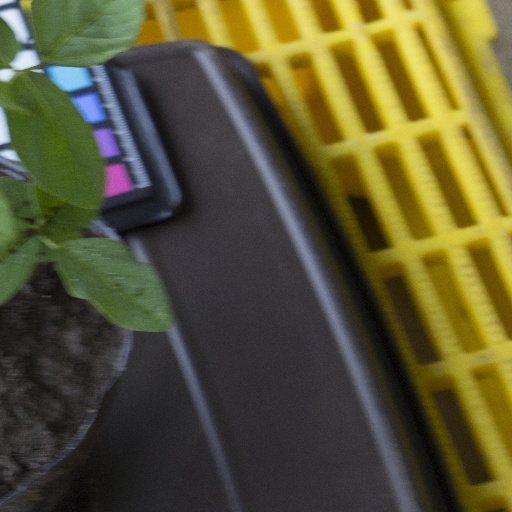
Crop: soybean